Sappho 44

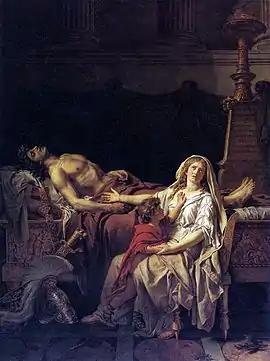
Jacques-Louis David, "Andromache Mourning Hector" 1783. Sappho 44 tells the story of the marriage of the Trojan hero Hector and his wife Andromache.

Sappho 44 tells the story of the marriage of Hector and Andromache, which is mentioned in Book 22 of the "Iliad". It describes Andromache's arrival in Troy, escorted by Hector and watched by the Trojans. The first portion of the poem describes the herald Idaeus announcing the imminent arrival of Hector and Andromache to the city, and the Trojans preparing to greet them. Following this, a portion of the poem – presumably dealing with the arrival of Hector and Andromache – is missing; the length of this missing section is uncertain. The final section describes the wedding celebrations, with music, wine, and the men of Troy singing a hymn to Apollo.